State of Franklin

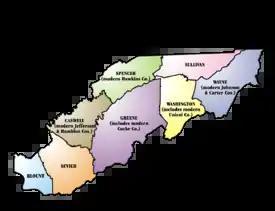
The State of Franklin and its counties

The State of Franklin (also the Free Republic of Franklin, Lost State of Franklin, or the State of Frankland) was an unrecognized proposed state located in present-day East Tennessee, in the United States. Franklin was created in 1784 from part of the territory west of the Appalachian Mountains that had been offered by North Carolina as a cession to Congress to help pay off debts related to the American War for Independence. It was founded with the intent of becoming the 14th state of the new United States.